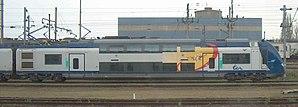
Nouvelles rames TER Métrolor à 2 niveaux, au dépôt de Thionville
Le TER Lorraine ou Métrolor est le réseau de transport express régional de l'ancienne région administrative Lorraine. Son nom commercial « Métrolor » est repris du service cadencé mis en place en 1970 sur la relation Nancy - Thionville.
Métrolor, contraction de métropole et de Lorraine, est à la base le nom commercial donné à la desserte ferroviaire cadencée sur le sillon Mosellan entre Thionville, Metz et Nancy. Instaurée début 1970, c'est la première desserte régionale conventionnée d'envergure en France, et la première desserte périurbaine de qualité en dehors de l'agglomération parisienne créée dans l'après-guerre. Au départ, sa vocation est de donner de la cohérence à la métropole régionale virtuelle Metz-Nancy définie par la DATAR dans le cadre de sa politique de décentralisation naissante. Face à son succès, Métrolor inspire d'autres projets semblables ailleurs en France, et bien qu'à ses débuts financé par l'État exclusivement, marque le renouveau des transports ferroviaires régionaux et préfigure la naissance du concept du Transport express régional seize ans plus tard. Pratiquement oublié pendant les années 1990, la région Lorraine réanime la marque Métrolor pour la communication sur son réseau TER Lorraine à partir de 2002.